Gilbert Potter

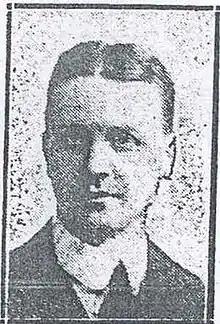
"District Inspector C.M (sic) PotterRoyal Irish Constabulary, reported by Dublin Castle to have run into an ambushbetween Clougheen (sic) and Cahir last week."

Gilbert Norman Potter (10 July 1878 – 27 April 1921) was a District Inspector of the Royal Irish Constabulary. He was born in Dromahair, County Leitrim, a son of Rev. Joseph Potter, Church of Ireland Rector of Drumlease Parish, and Mrs. Jane Potter. He was stationed at Cahir, County Tipperary, during the Irish War of Independence. In April 1921 he was captured and executed by the Irish Republican Army in reprisal for the British execution of Thomas Traynor, an Irish republican.